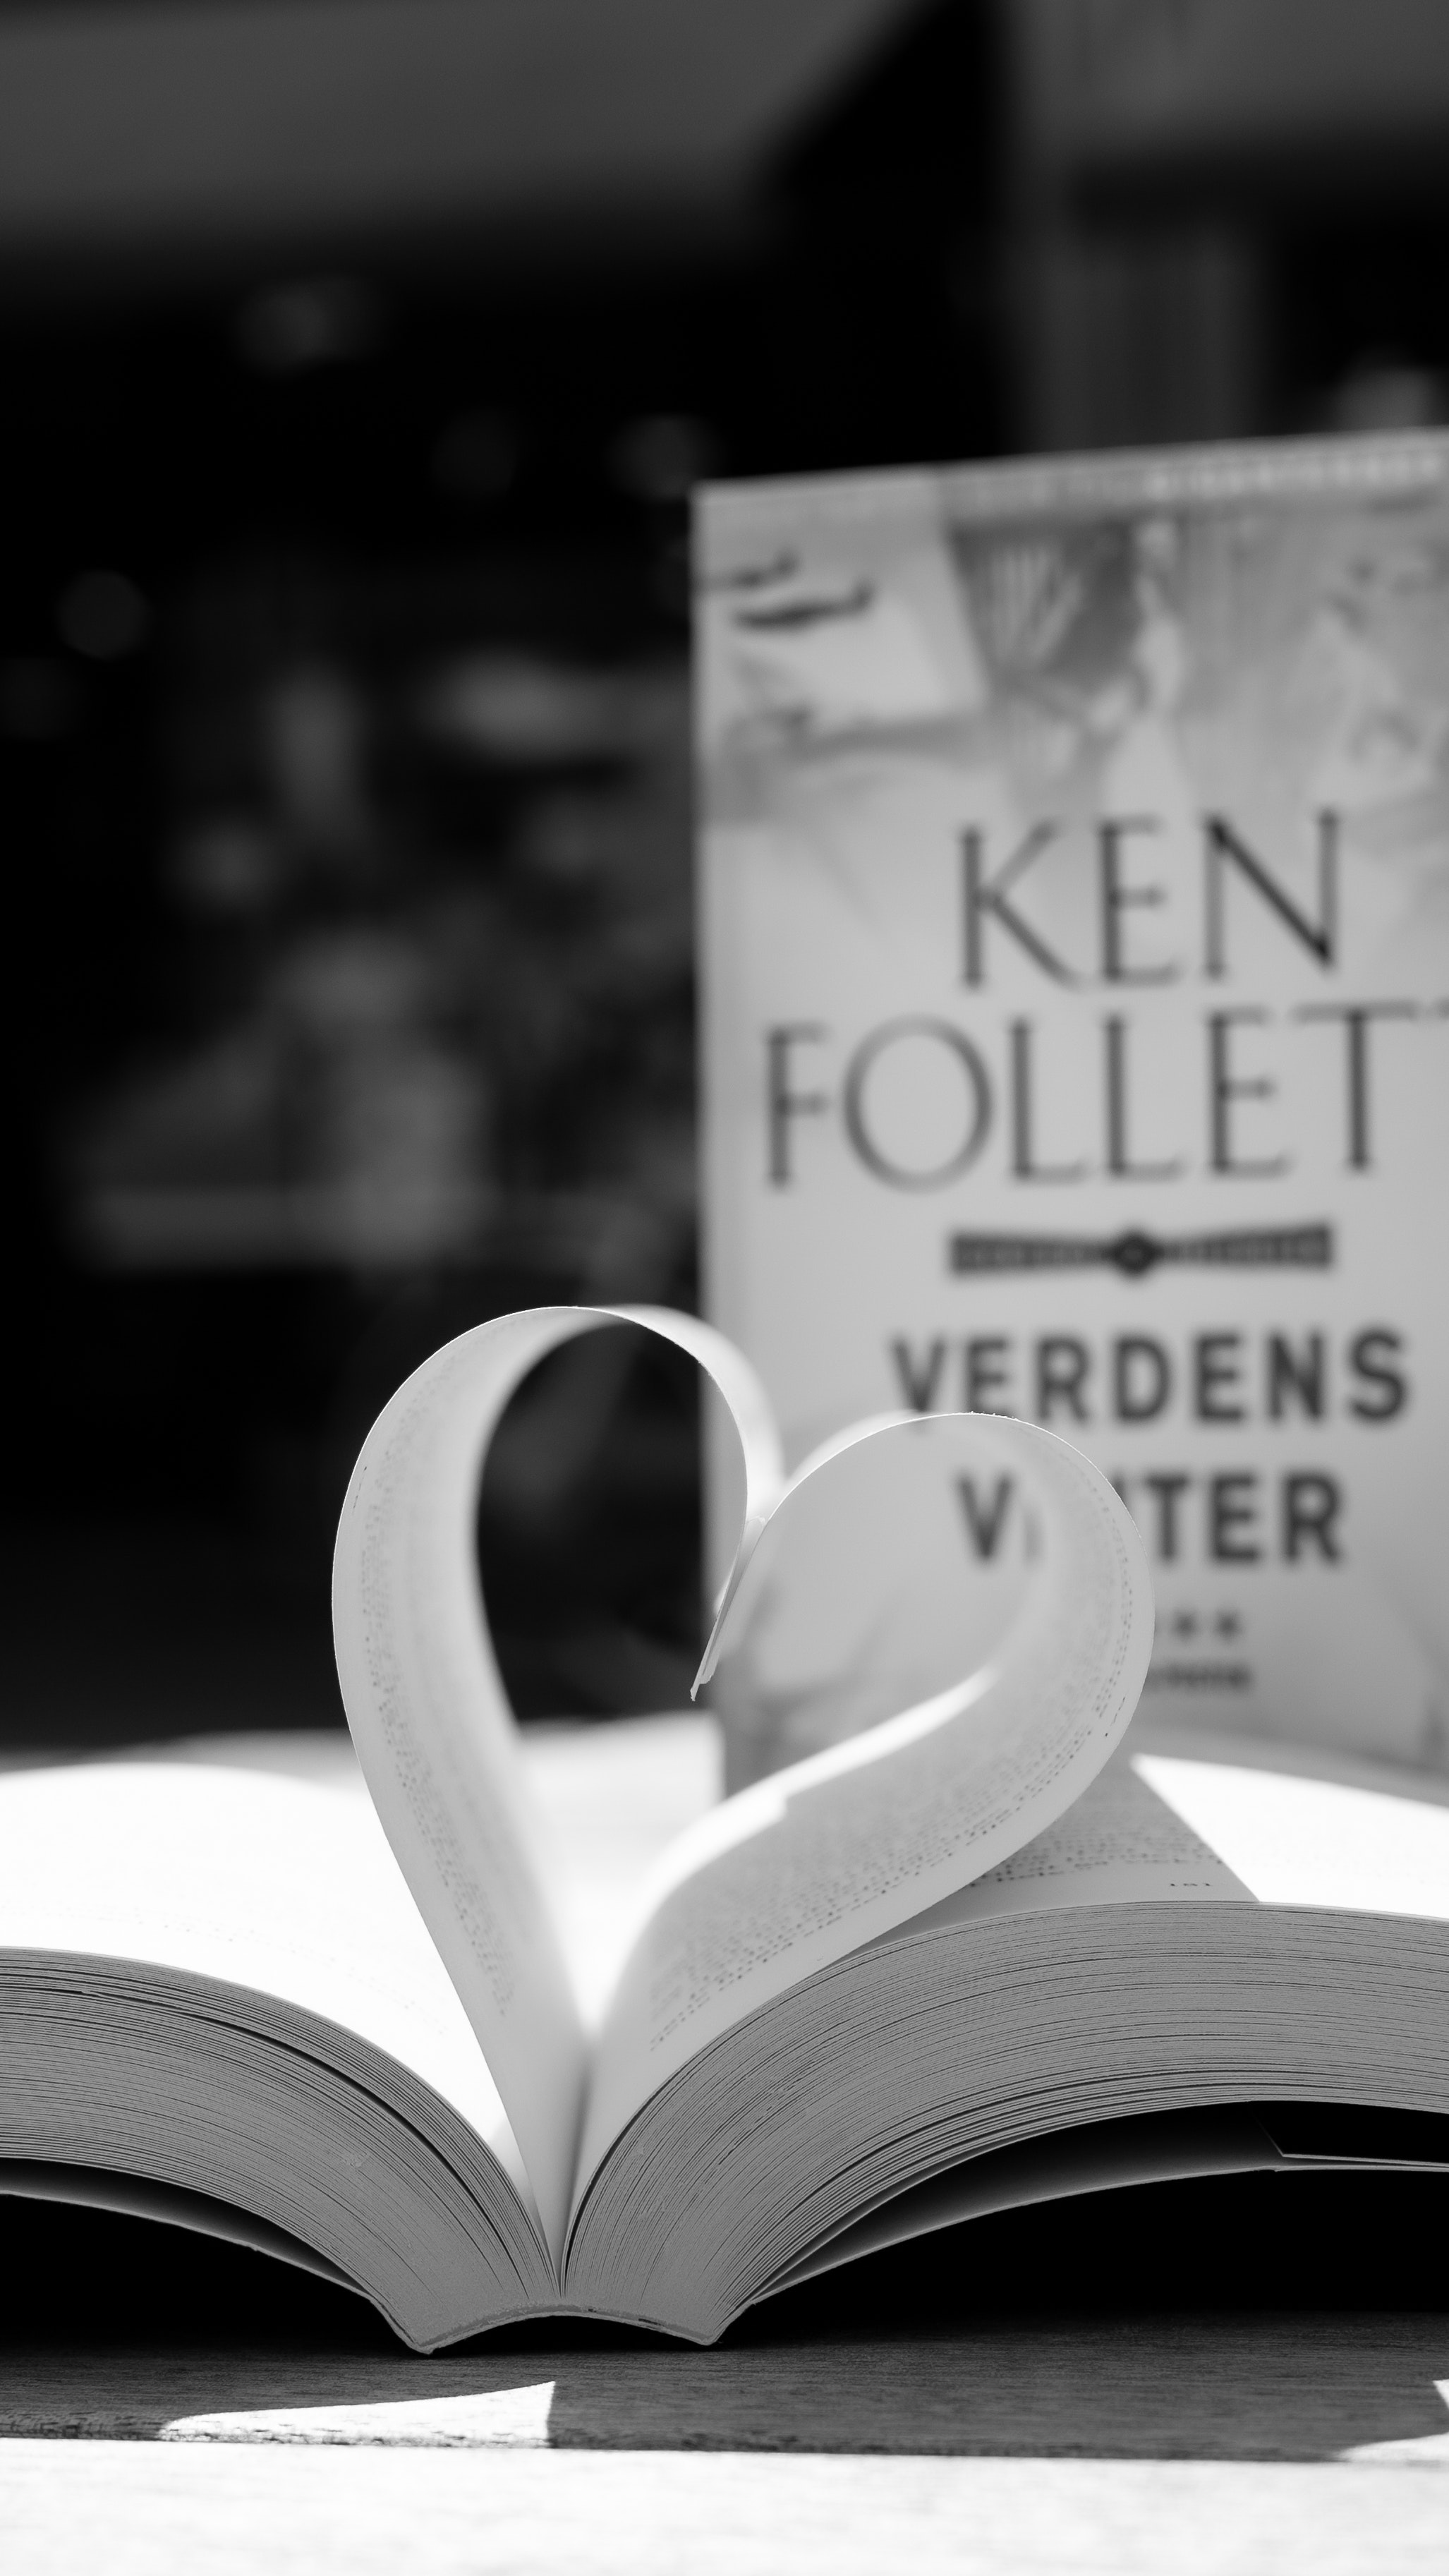
book, drinkware, black, publication, black and white, style, font, cup, serveware, monochrome photography, monochrome, close up, flash photography, drink, still life photography, stock photography, heart, brand, room, coffee cup, writing, still life, love, automotive design, paper product, darkness, paper